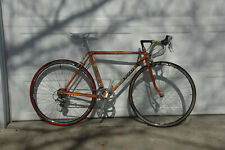
Vehicle type: Bikes